Kolumba

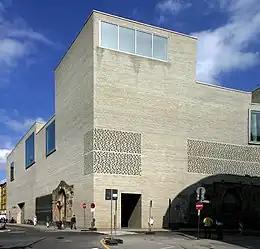
The Kolumba's new building.

The Kolumba Museum (formerly the "Diocesan Museum") is an art museum in Cologne, Germany, run by the Roman Catholic Archdiocese of Cologne. It is located at the historic site of the former St. Kolumba church, destroyed during World War II, and also includes the 1950 chapel "Madonna of the Ruins" by Gottfried Böhm.